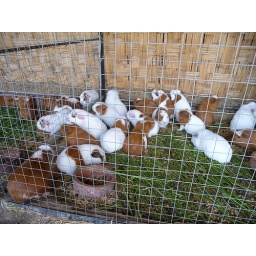
Guinea pigs are farm animals not pets in Peru